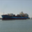
Label: ship